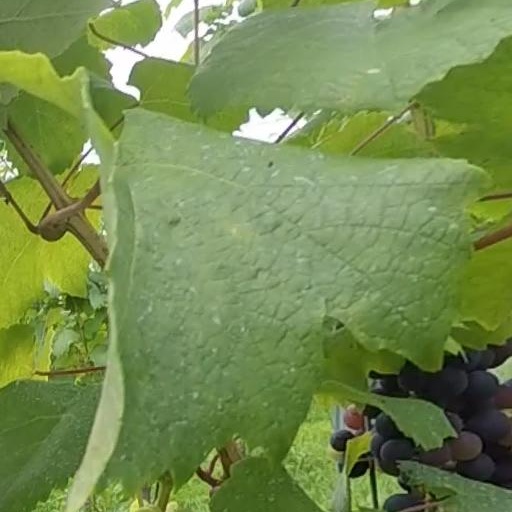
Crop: grape